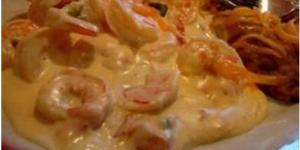
camarones al chipotle al tequila